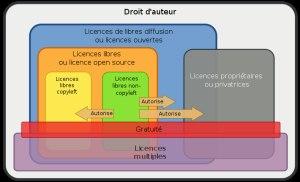
Un logiciel propriétaire, logiciel non libre ou parfois logiciel privatif voire logiciel privateur, est un logiciel qui ne permet pas légalement ou techniquement, ou par quelque autre moyen que ce soit, d'exercer simultanément les quatre libertés logicielles que sont l'exécution du logiciel pour tout type d'utilisation, l'étude de son code source, la distribution de copies, ainsi que la modification et donc l'amélioration du code source.
Les licences d'exploitation des œuvres de l'esprit sont des contrats passés entre des auteurs ou ayants droit et d'autres personnes à qui elles concèdent des droits dont ils ont acquis l'exclusivité au titre du droit d'auteur.
Une licence libre est une licence s'appliquant à une œuvre de l'esprit par laquelle l'auteur concède tous les droits ou une partie des droits que lui confère le droit d'auteur, en laissant au minimum quatre droits considérés fondamentaux aux utilisateurs :
Un logiciel libre est un logiciel dont l'utilisation, l'étude, la modification et la duplication par autrui en vue de sa diffusion sont permises, techniquement et légalement, ceci afin de garantir certaines libertés induites, dont le contrôle du programme par l'utilisateur et la possibilité de partage entre individus.
Une licence de logiciel est un contrat par lequel le titulaire des droits d'auteur sur un programme informatique définit avec son cocontractant les conditions dans lesquelles ce programme peut être utilisé, diffusé ou modifié.
La notion de licence propriétaire ou licence privative